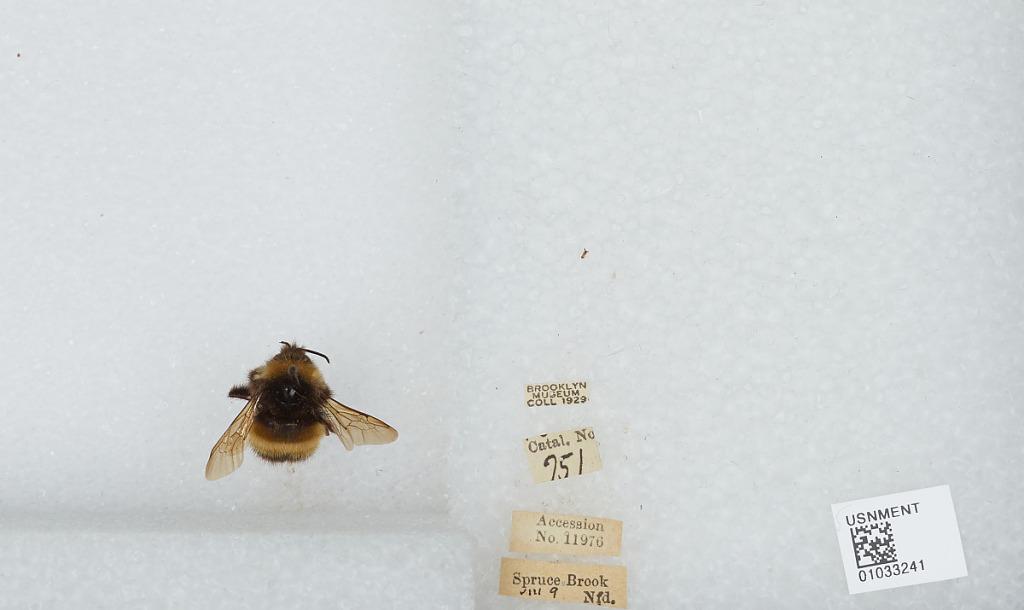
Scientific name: Bombus (Bombus) terricola Kirby
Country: Canada
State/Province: Newfoundland and Labrador
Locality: Spruce Brook
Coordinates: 48.7561, -58.1781